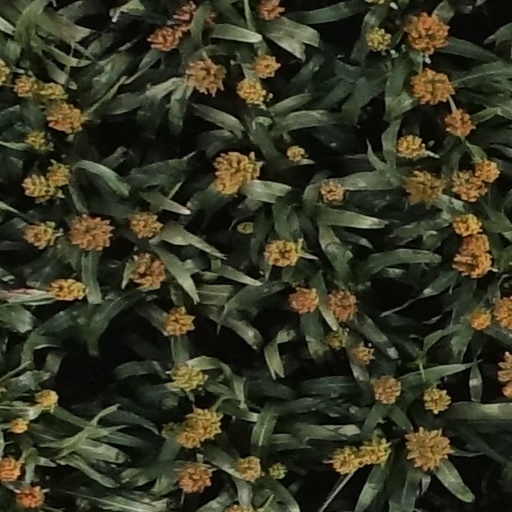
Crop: sorghum